Alexis Soyer

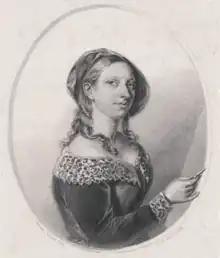
young white woman in semi-profile looking towards the artist

Over the next six years Soyer moved upwards from post to post. He became sous-chef to the 2nd Marquess of Waterford, and then, in 1833, to the 1st Duke of Sutherland, whose London residence, Stafford House (now Lancaster House), was widely considered to be the grandest in the capital. The duke died in July of that year and Stafford House passed to his son. The latter's wife, Harriet, was a Whig hostess and promoter of liberal causes; she remained a friend and supporter of Soyer throughout his life.